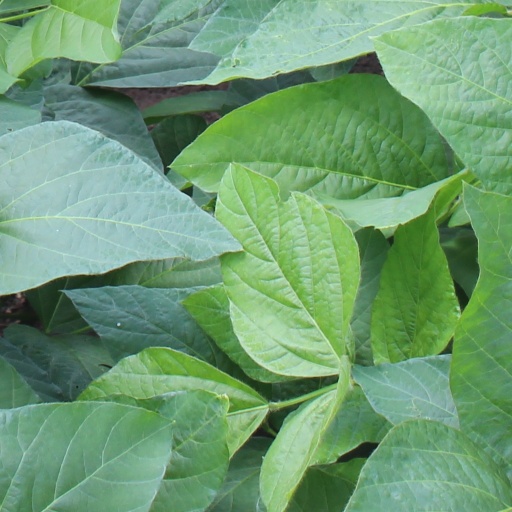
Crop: soybean